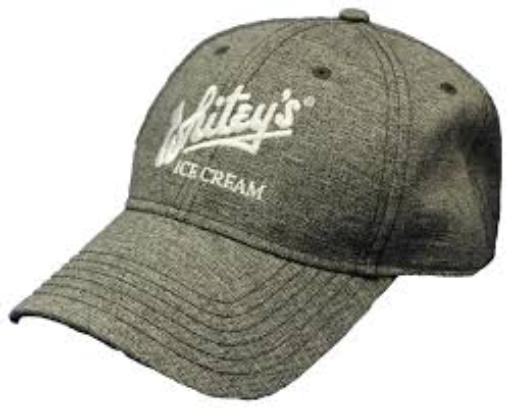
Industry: Food